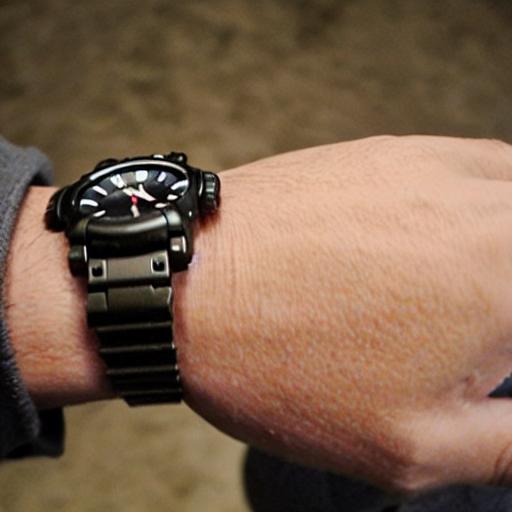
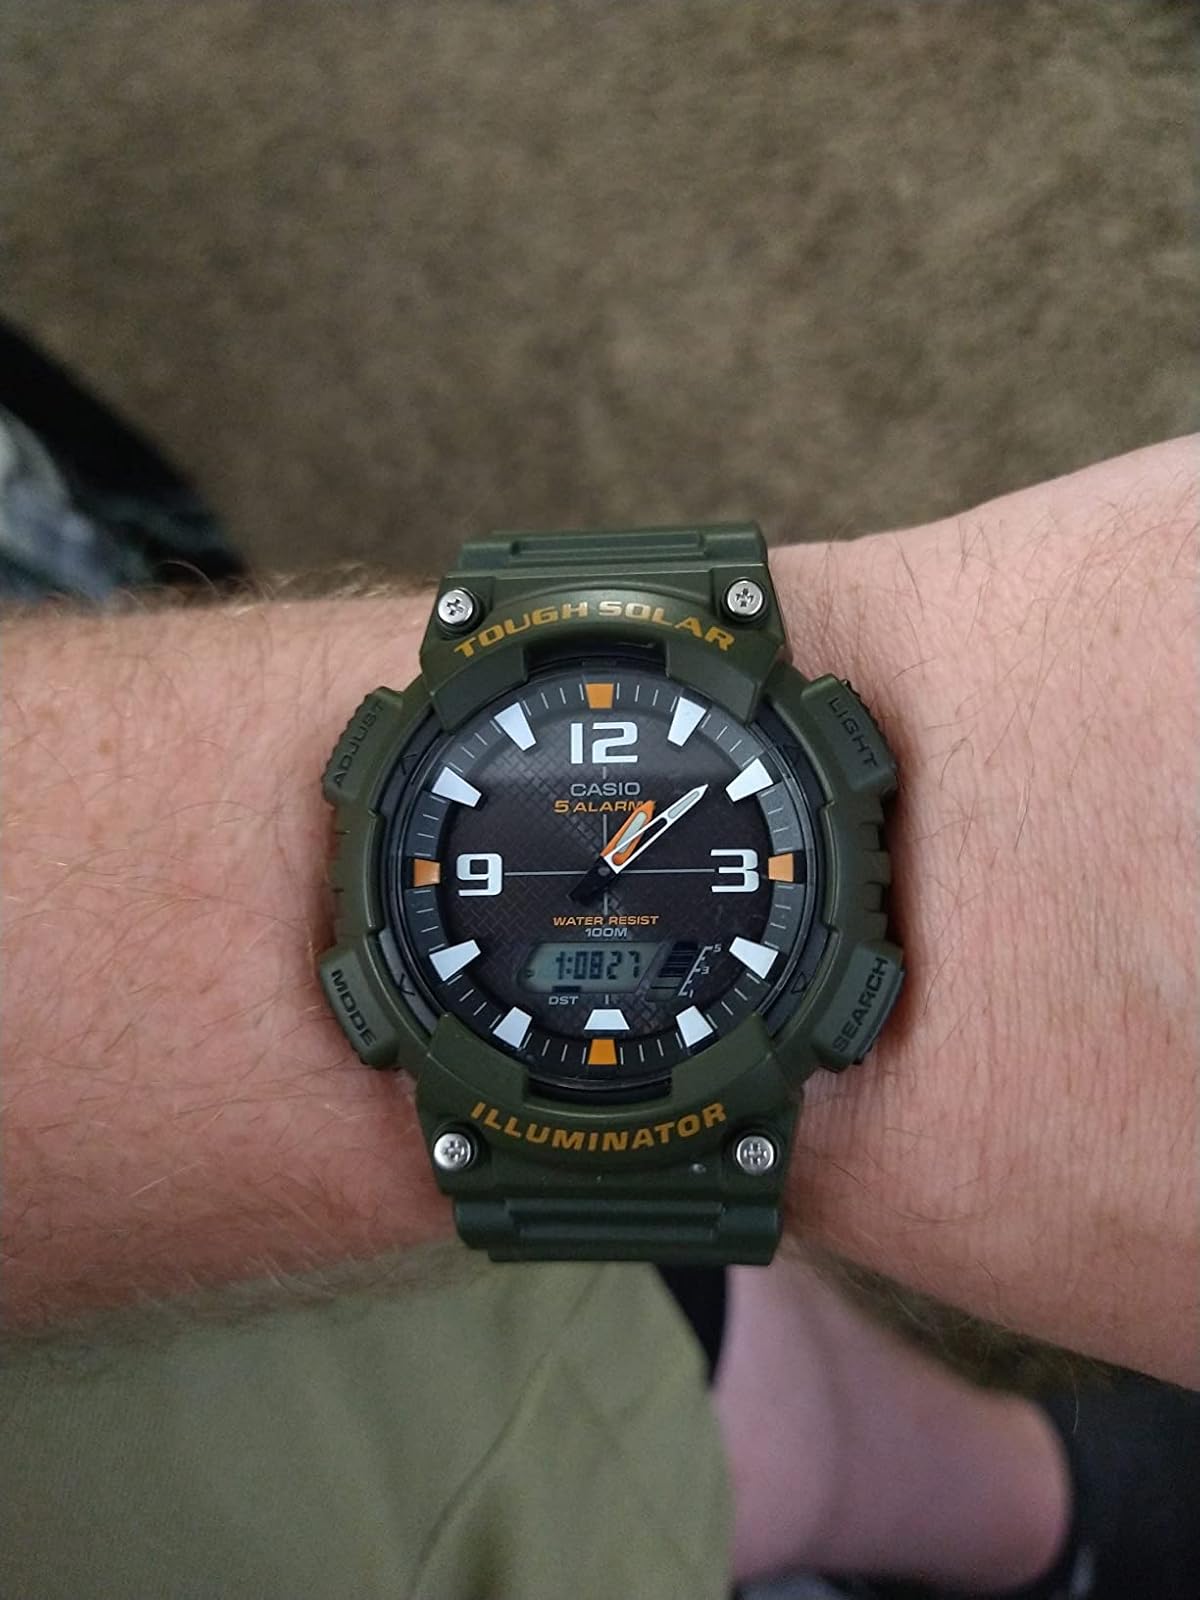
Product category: accessories_watch
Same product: no